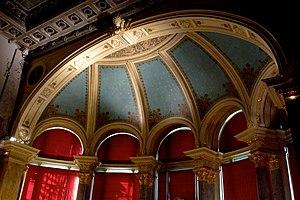
Le palais du Rhin, ancien palais impérial, se situe à Strasbourg, dans la Neustadt, sur la place de la République qu’il domine de son imposante coupole. Avec le grand jardin qui l’entoure et les anciennes écuries situées derrière le bâtiment, il forme l’un des ensembles les plus complets et les plus emblématiques de l'architecture allemande de la fin du XIXᵉ siècle.